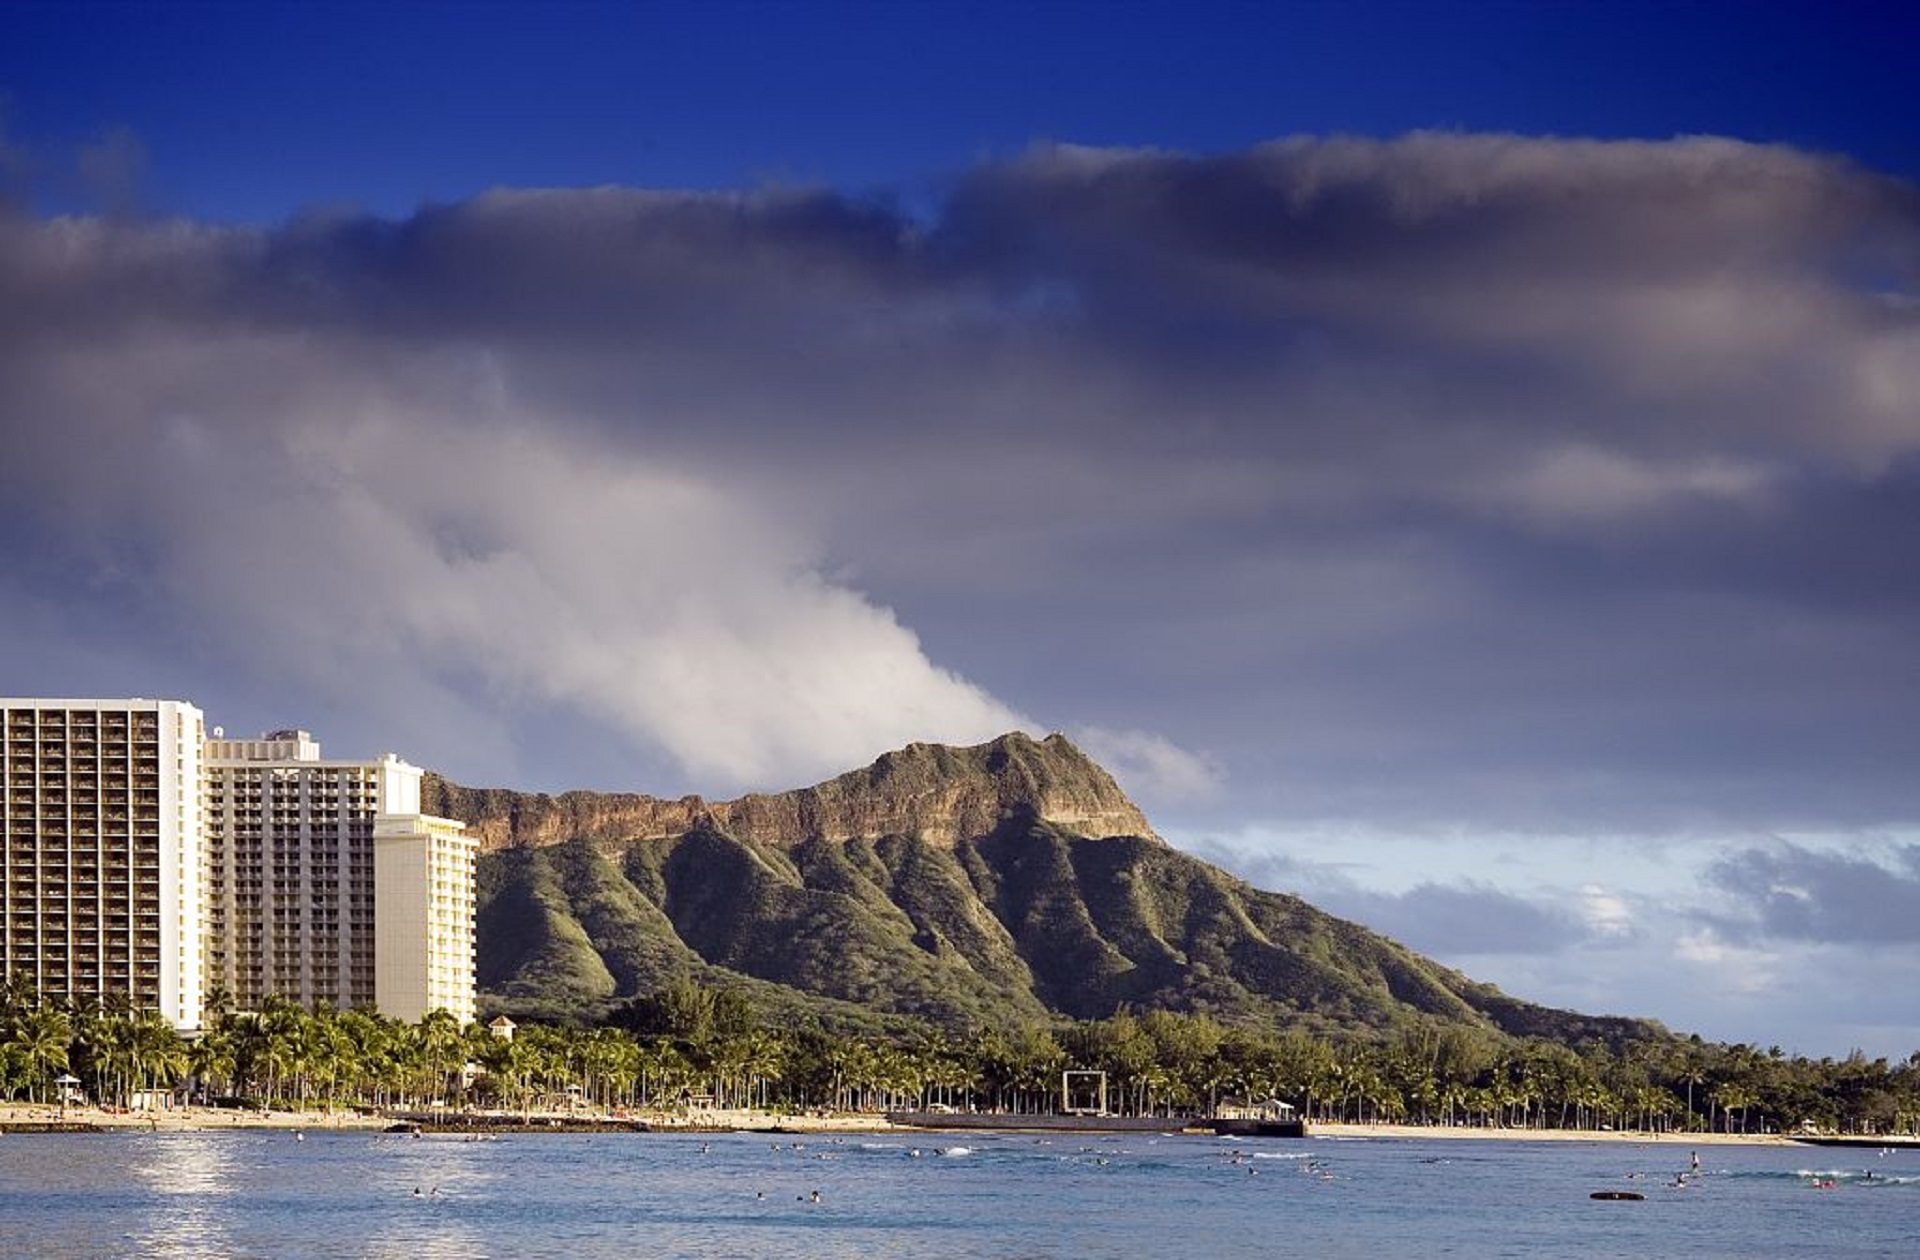
beach, landscape, sea, coast, water, ocean, horizon, mountain, snow, cloud, sky, skyline, morning, shore, wave, lake, city, urban, dusk, reflection, tropical, weather, usa, bay, hawaii, body of water, clouds, hotels, waikiki, oahu, honolulu, loch, volcanic, diamond head, landform, meteorological phenomenon, geographical feature